Apollon Maykov

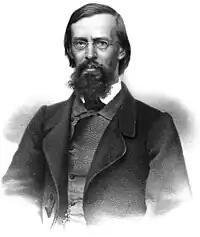
Maykov in 1868

D. S. Mirsky called Maykov "the most representative poet of the age," but added: "Maykov was mildly 'poetical' and mildly realistic; mildly tendentious, and never emotional. Images are always the principal thing in his poems. Some of them (always subject to the restriction that he had no style and no diction) are happy discoveries, like the short and very well known poems on spring and rain. But his more realistic poems are spoiled by sentimentality, and his more 'poetic' poems hopelessly inadequate — their beauty is mere mid-Victorian tinsel. Few of his more ambitious attempts are successful."